Robert K. Scott (diplomat)

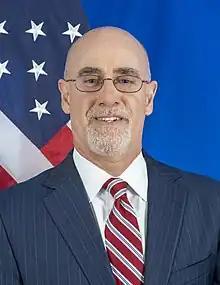
Scott in 2019

Robert K. Scott (born June 5, 1963) is an American diplomat who served as the United States Ambassador to Malawi from 2019 to 2021.